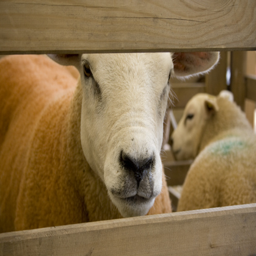
A pen of sheep in fenced-in area peering out through the slats.
a sheep behind a fence looking at the camera
A sheep gazing intently through a stable fence as another looks back.
The cows are inside of the stalls in the barn.
Sheep inside an enclosed area looking at the camera.